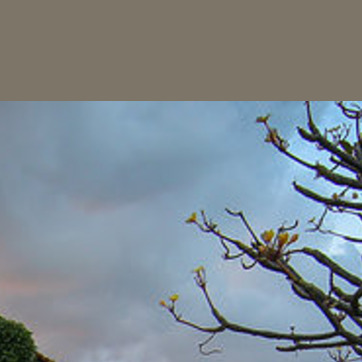
Material: sky